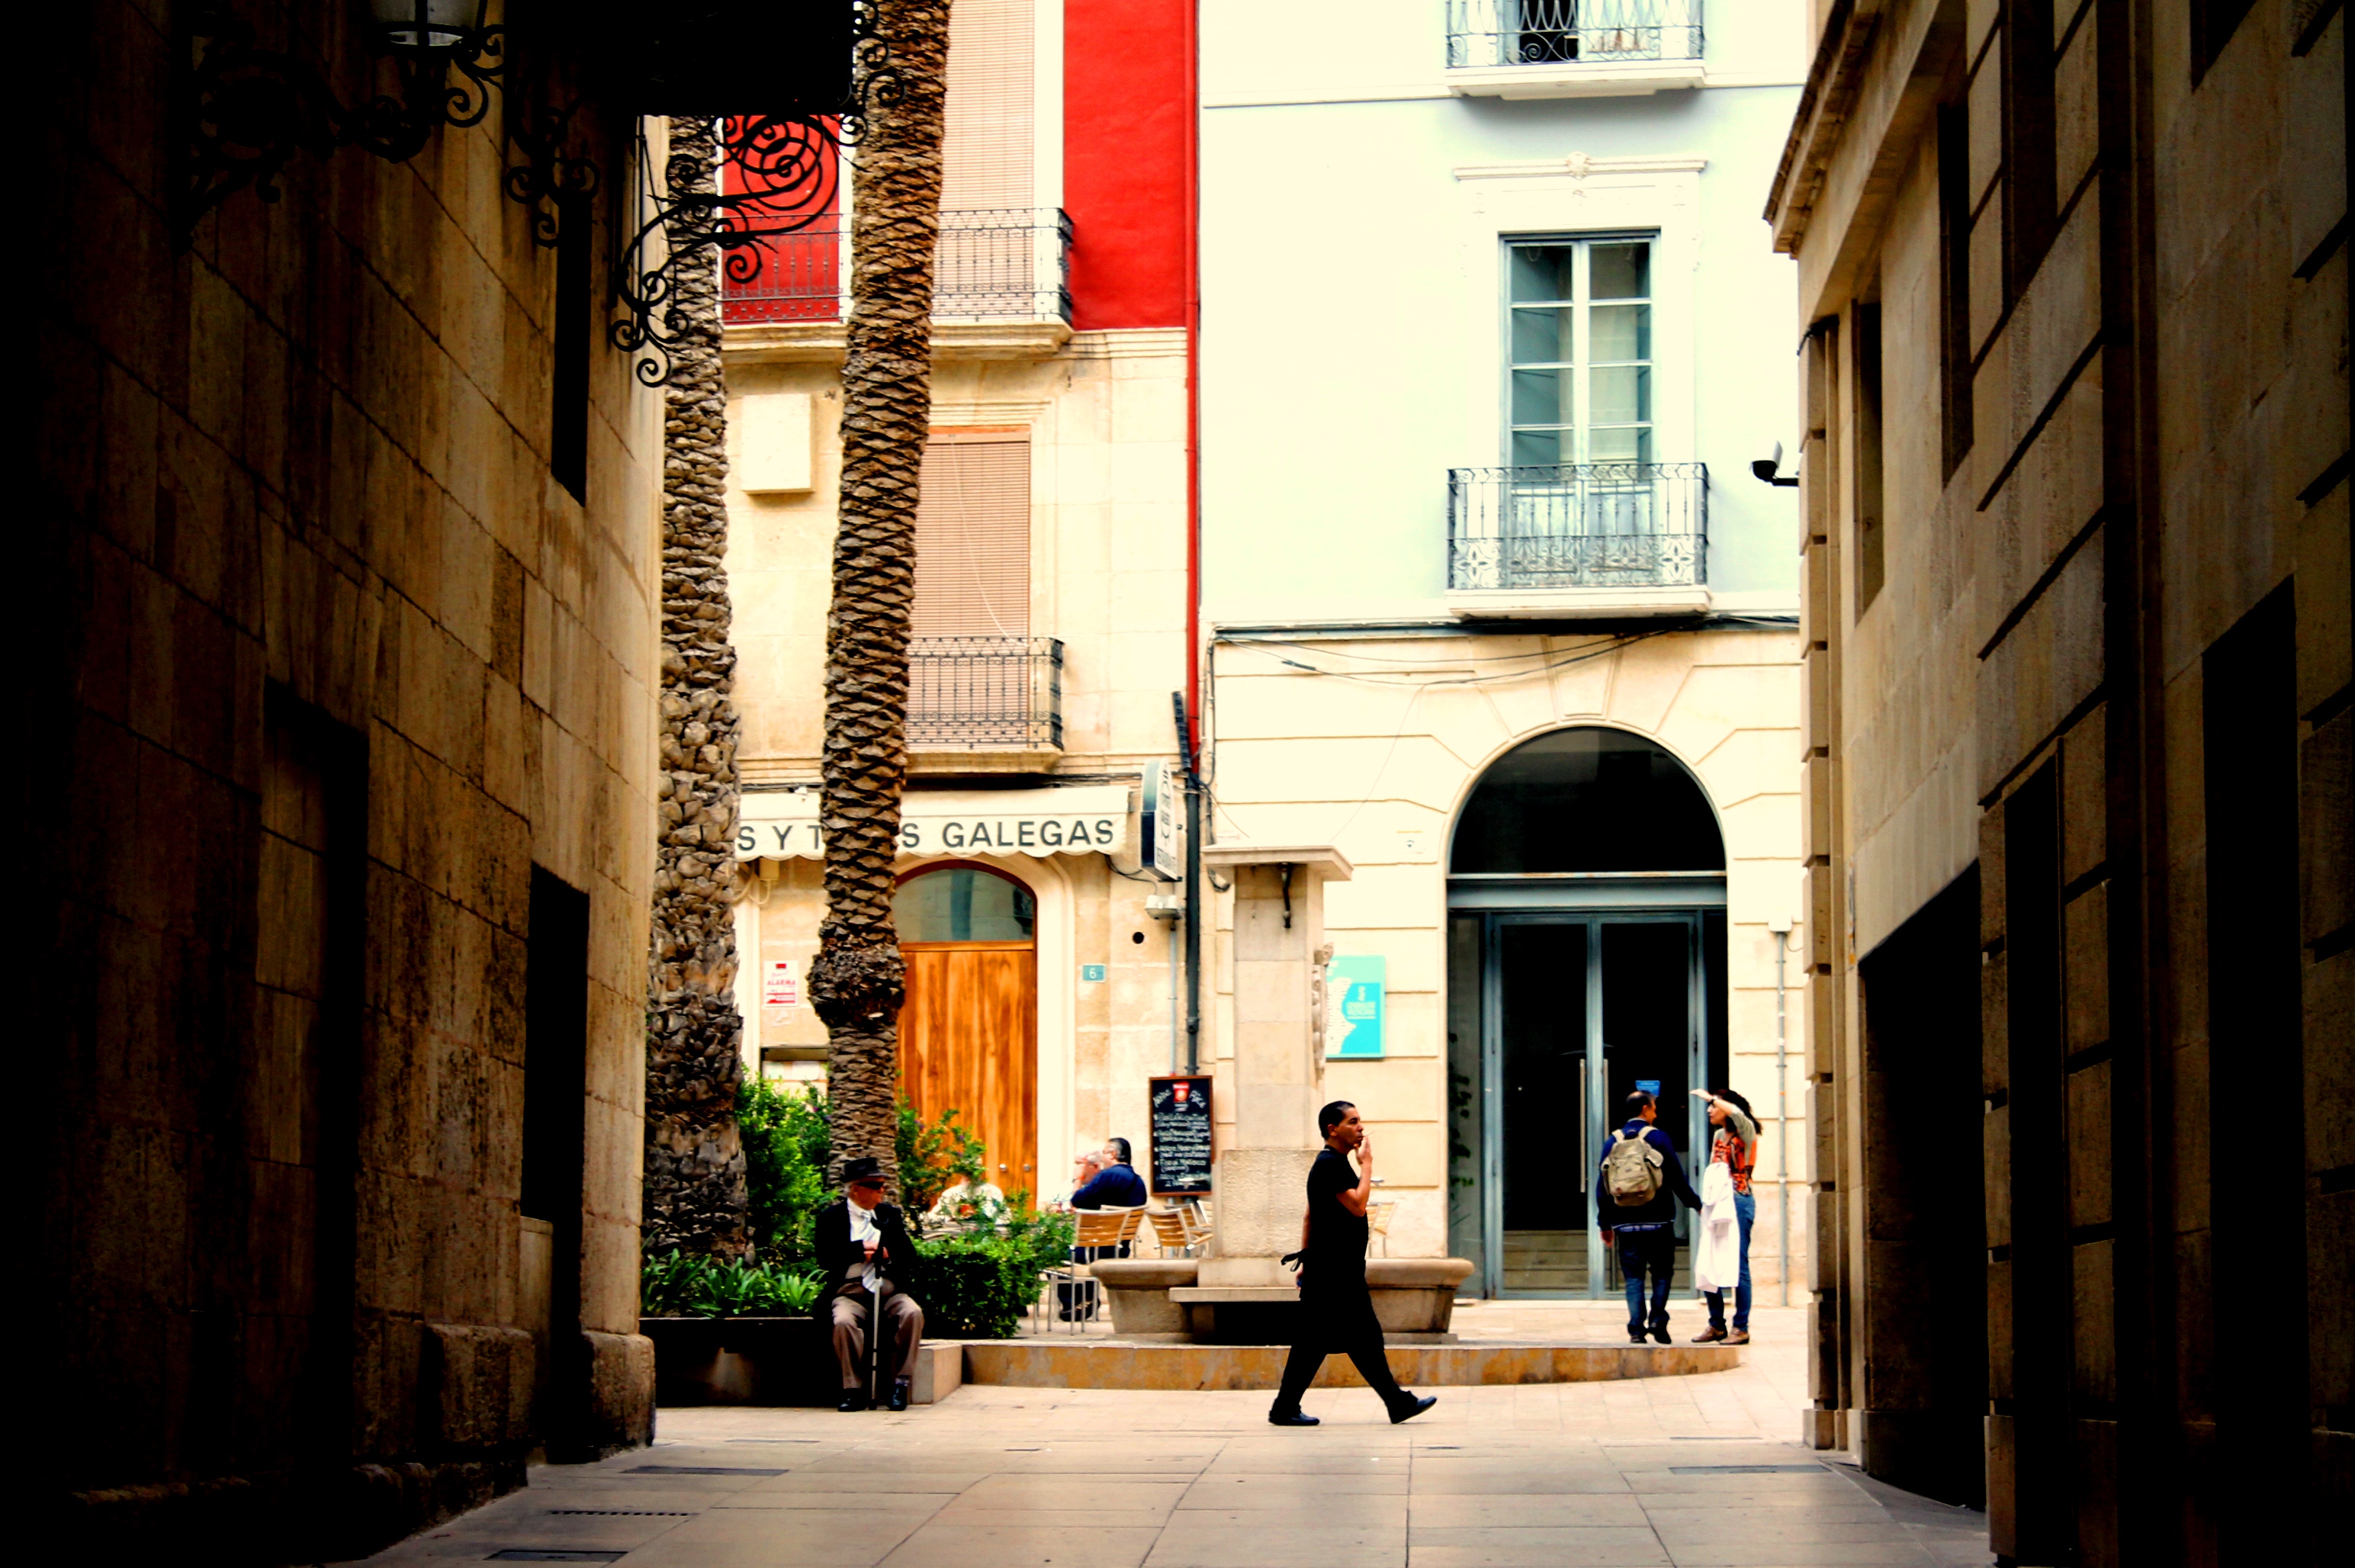
architecture, road, street, photography, town, perspective, old, alley, city, urban, downtown, travel, color, facade, contrast, lane, lighting, colour, 2012, spain, infrastructure, alicante, dailyshoot, 365, anawesomeshot, neighbourhood, urban area, human settlement, nonbuilding structure